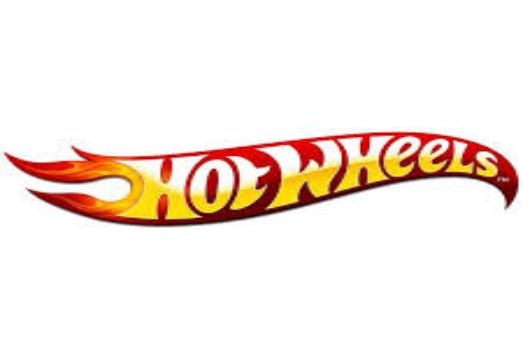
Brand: Hot Wheels
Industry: Leisure